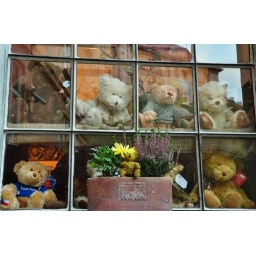
Teddy bear in window